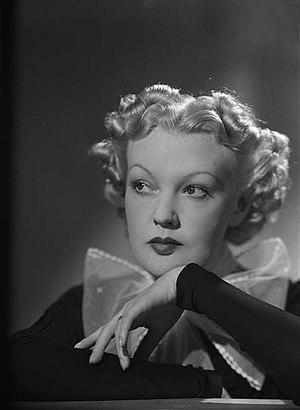
Jeanne Aubert est le nom de scène de Jeanne Perrinot, comédienne et chanteuse française née le 21 février 1900 à Paris 10ᵉ et morte le 12 mars 1988 à Coubert, en Seine-et-Marne.